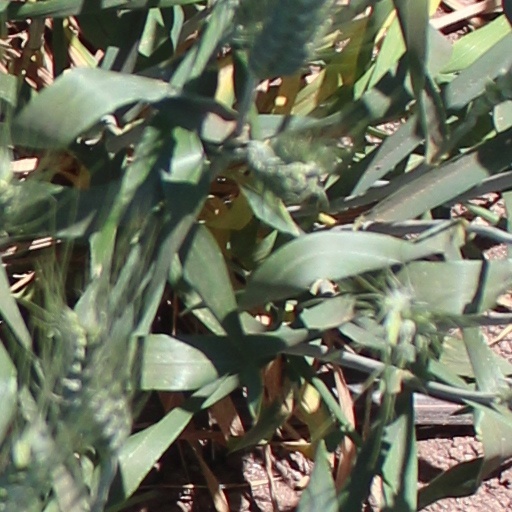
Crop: wheat